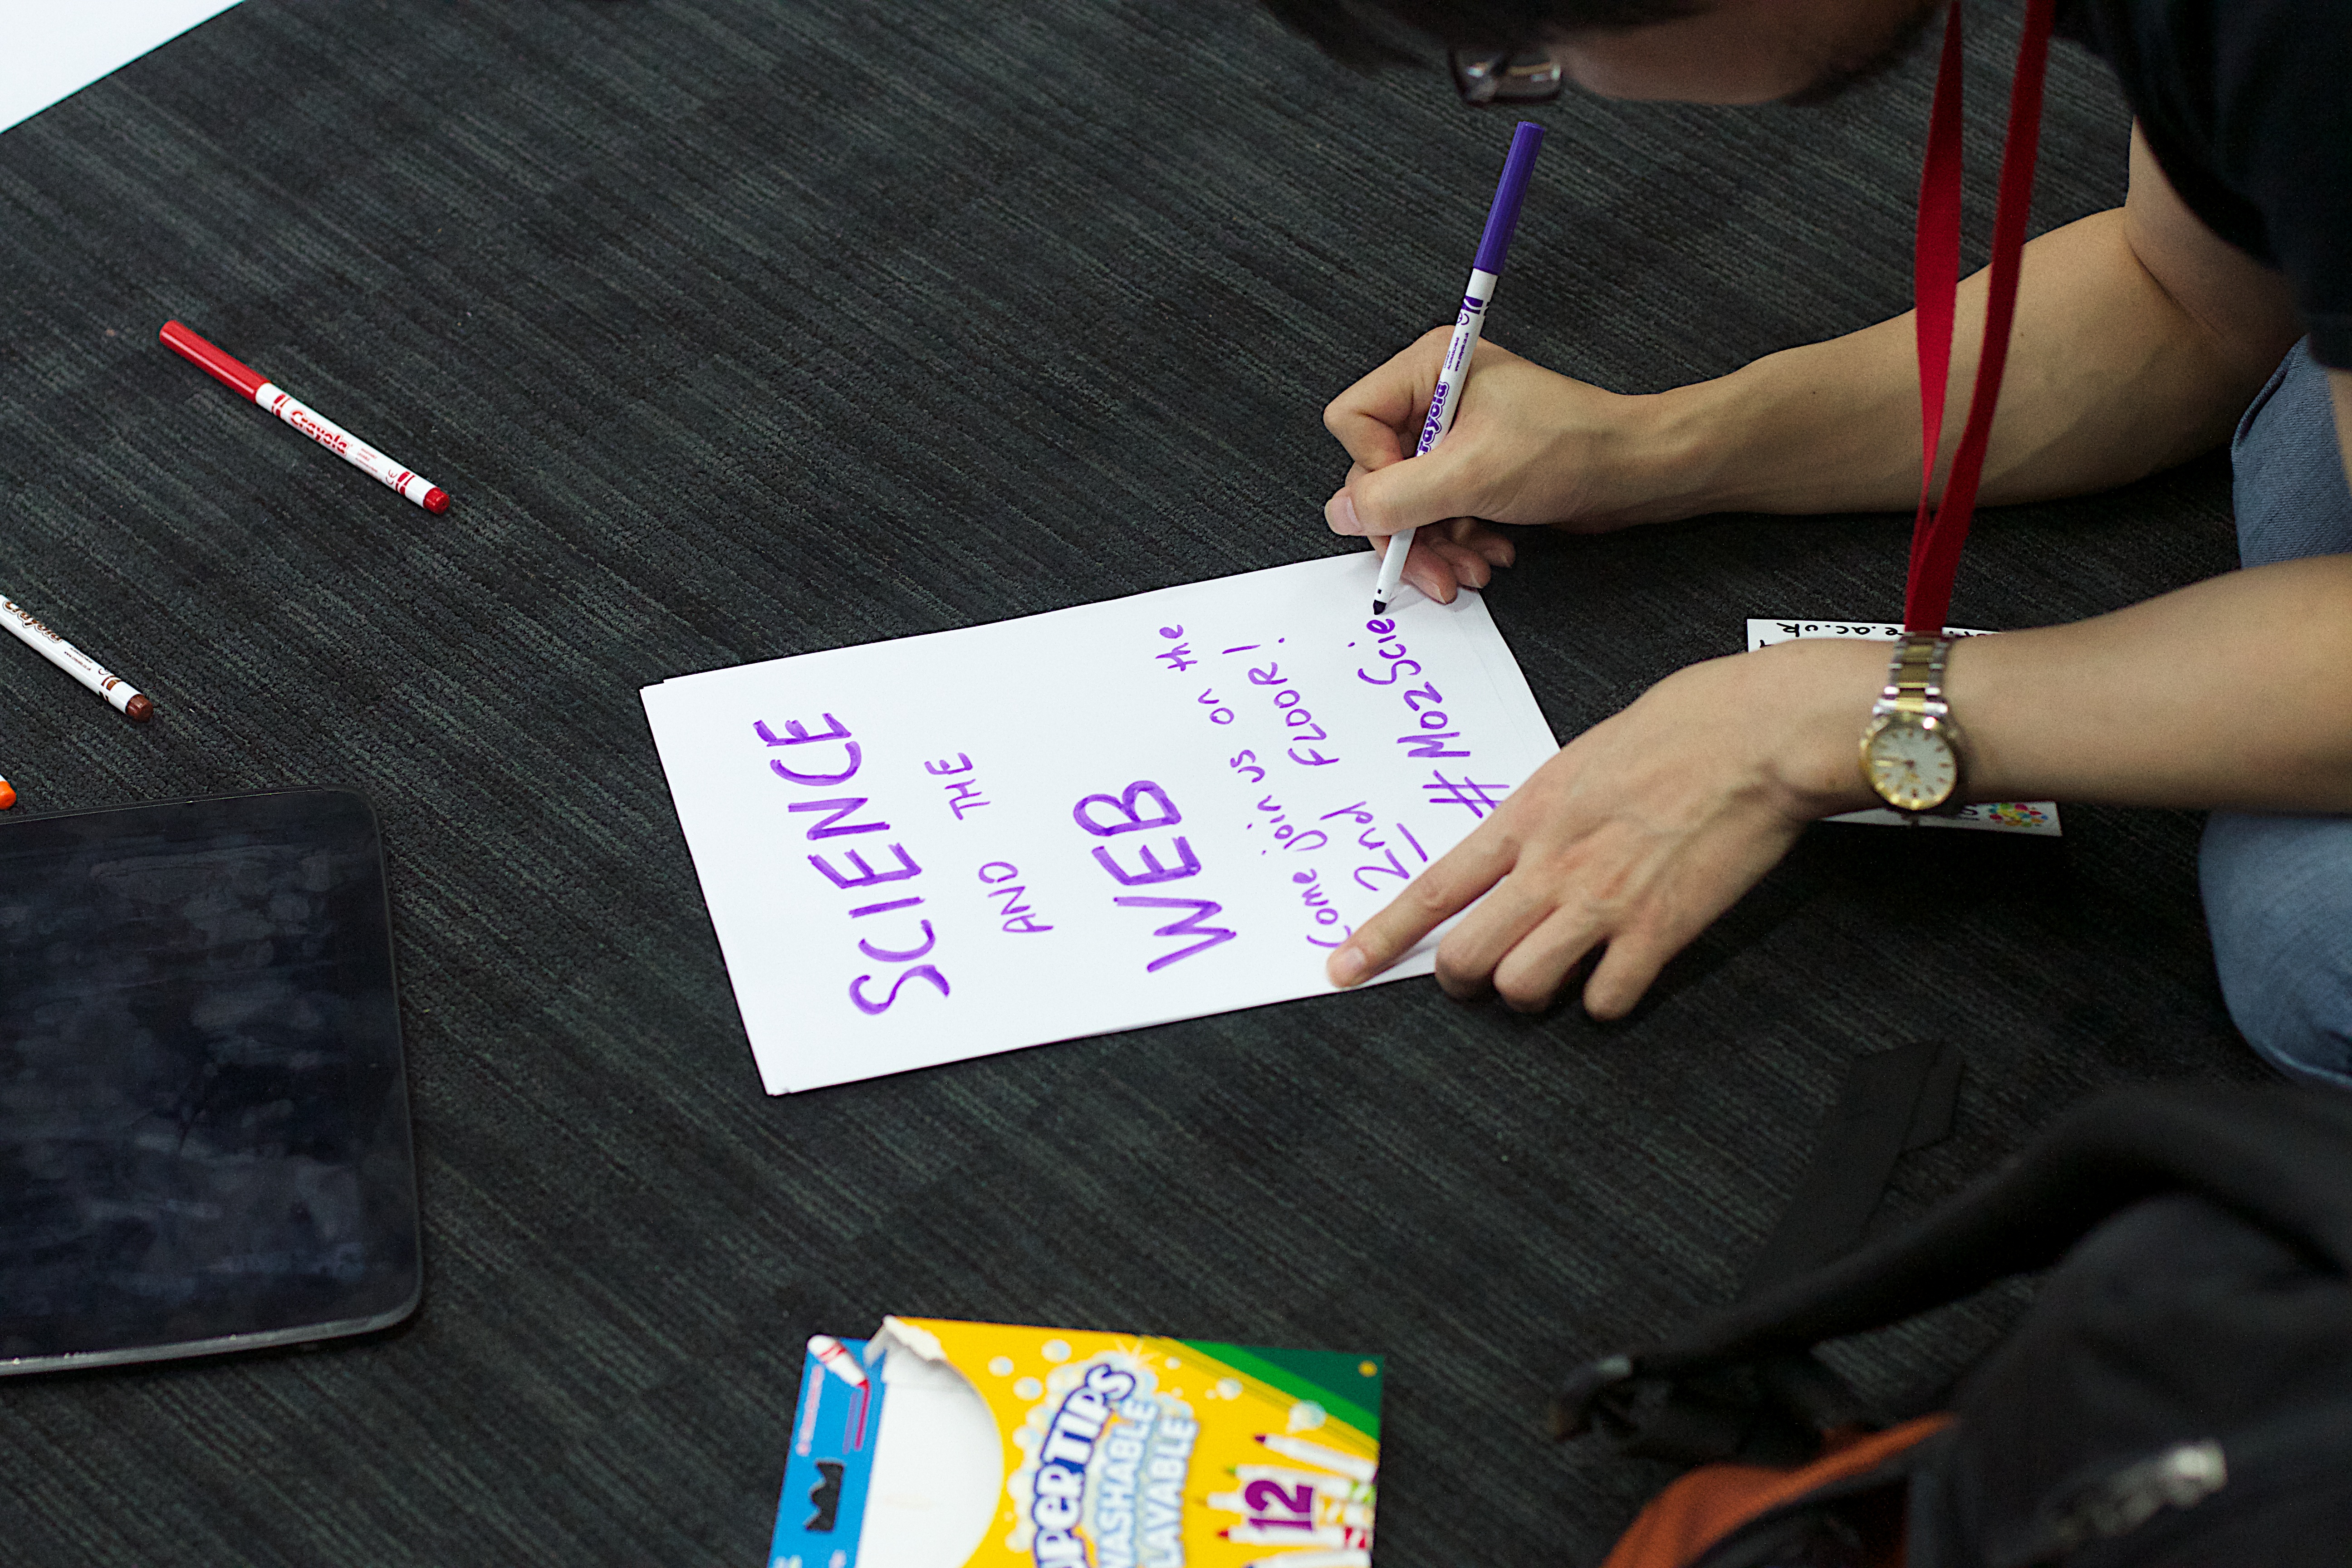
writing, brand, mozfest